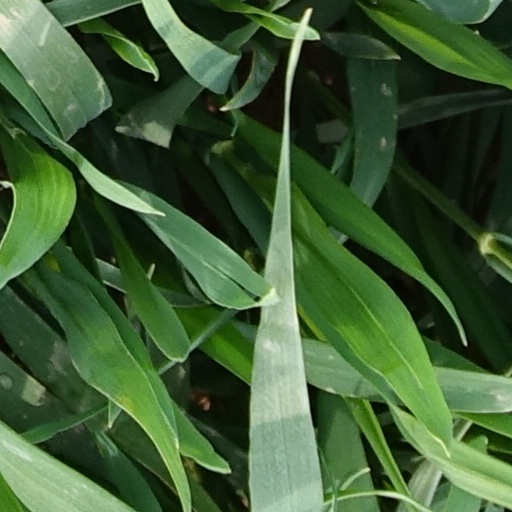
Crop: wheat